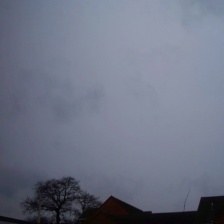
Cloud type: Nimbostratus